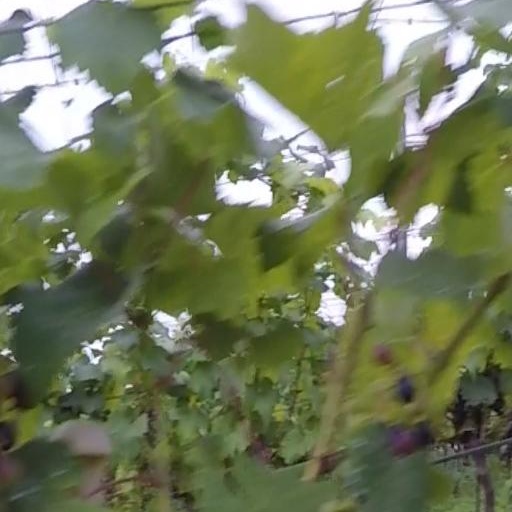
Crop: grape